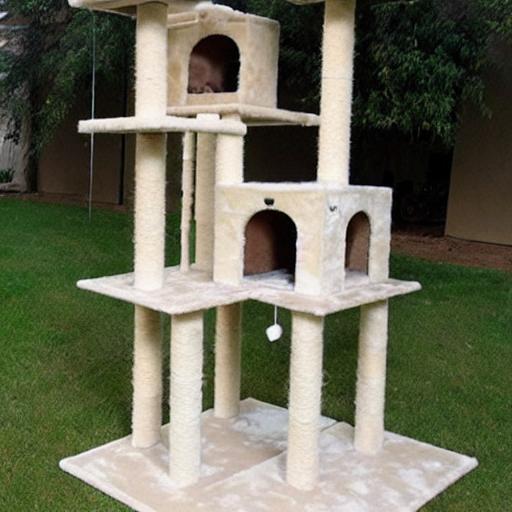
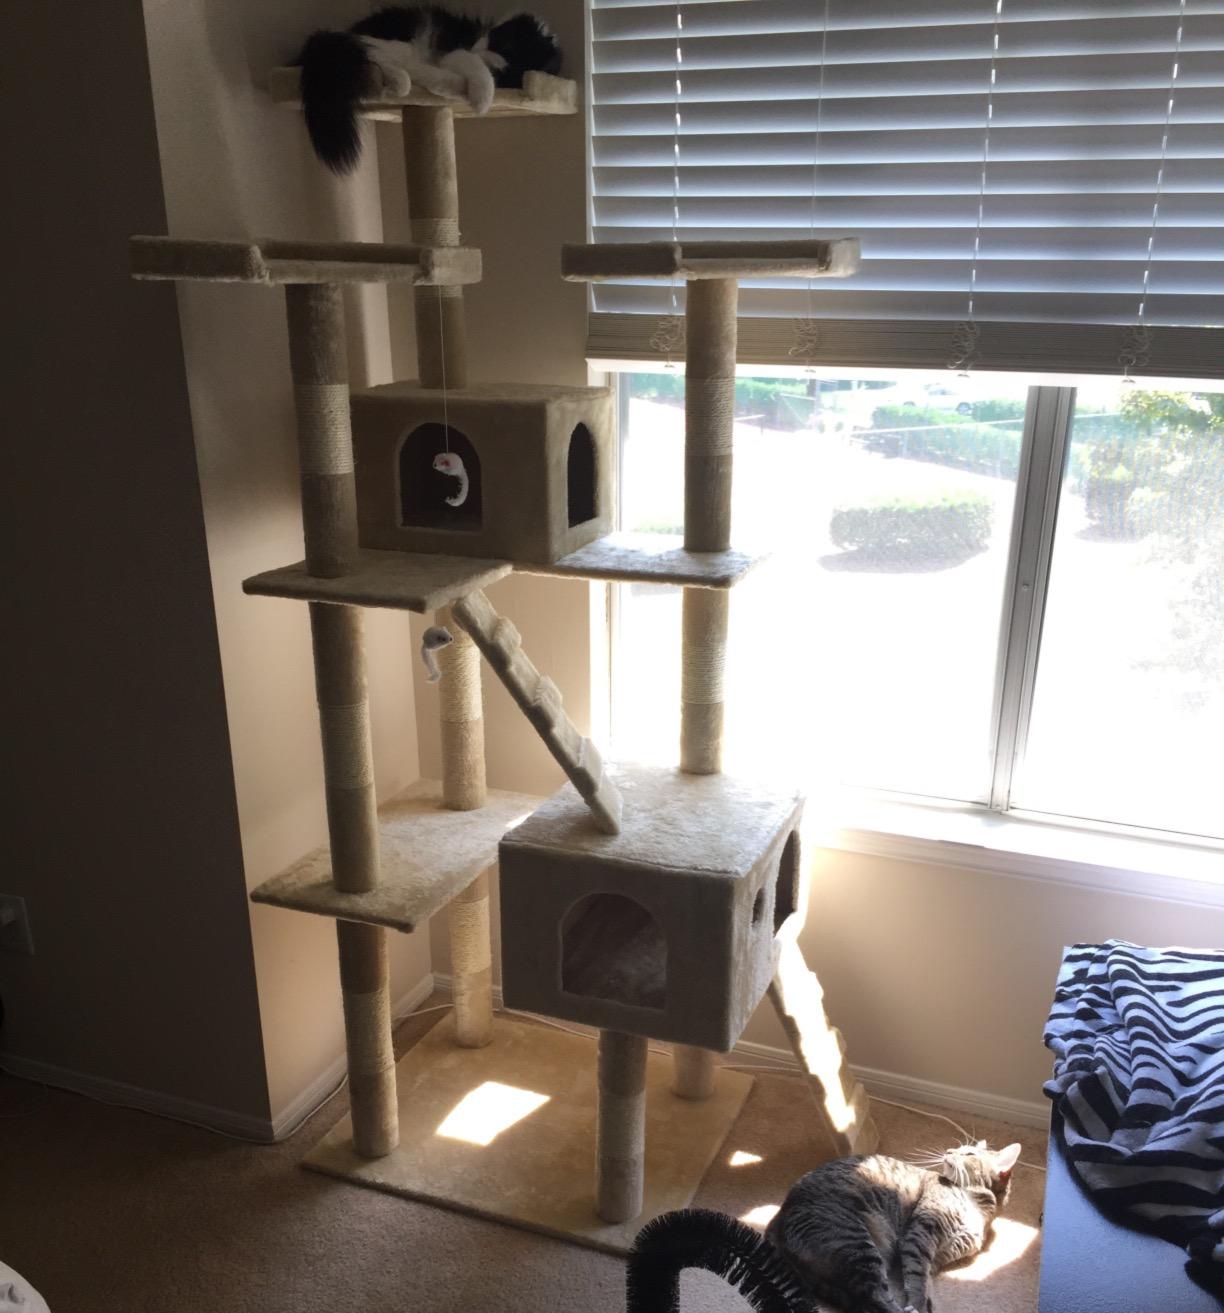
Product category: items_cat tree
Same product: no